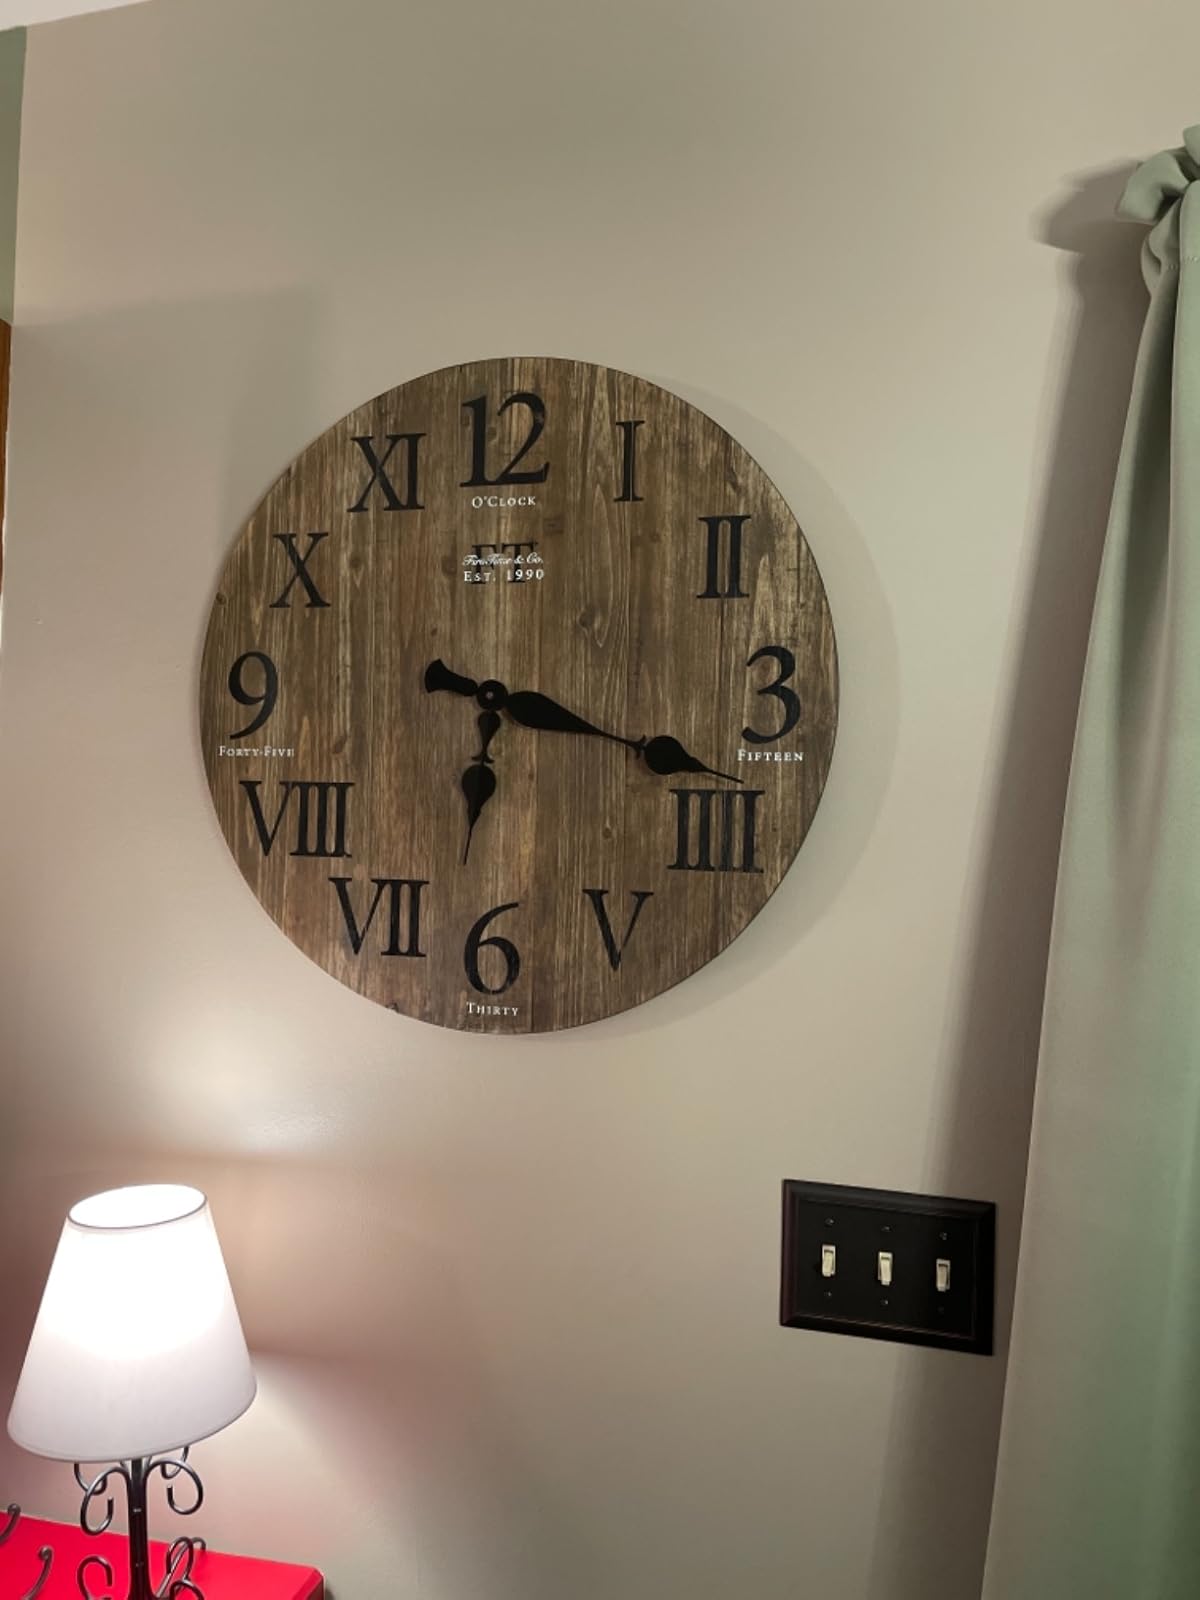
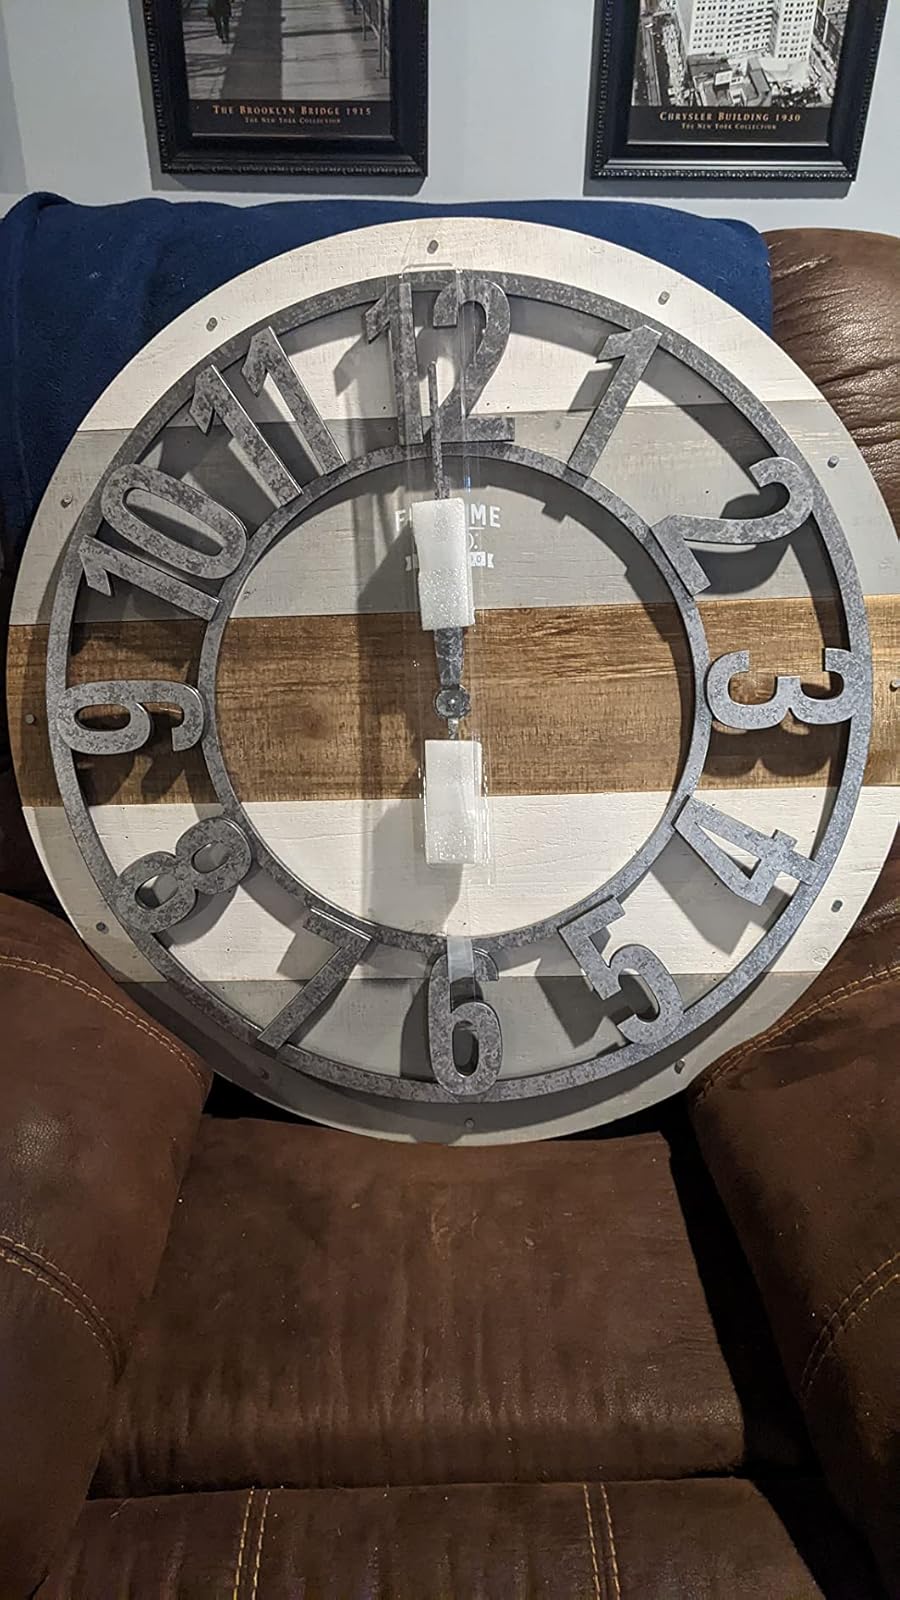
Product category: clock
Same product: no